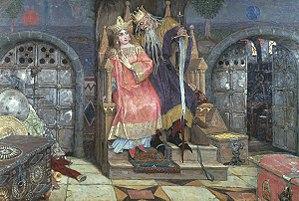
Maria Morevna, ou Marie des mers est un conte slave oriental très connu, qui figure dans les Contes populaires russes d'Alexandre Afanassiev. Il doit en partie sa célébrité au fait de figurer parmi les sept contes illustrés par Ivan Bilibine de 1899 à 1902. Maria Morevna est une femme-bogatyr, une guerrière dont on trouve plusieurs exemples dans la collecte d'Afanassiev.
Dans les contes merveilleux russes, Kochtcheï est un personnage négatif, appartenant à la catégorie des adversaires. Sa principale fonction est d'enlever les princesses des contes. Il est qualifié d'« immortel », plus exactement de « Sans mort », sa mort étant extérieure à lui. Il peut être remplacé par un serpent ou un dragon. Son personnage est passé dans la littérature, l'opéra, le cinéma...